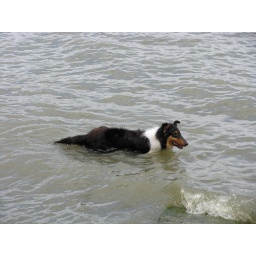
Kaylee in the water at the dog park at White Rock Lake, 6/09/08